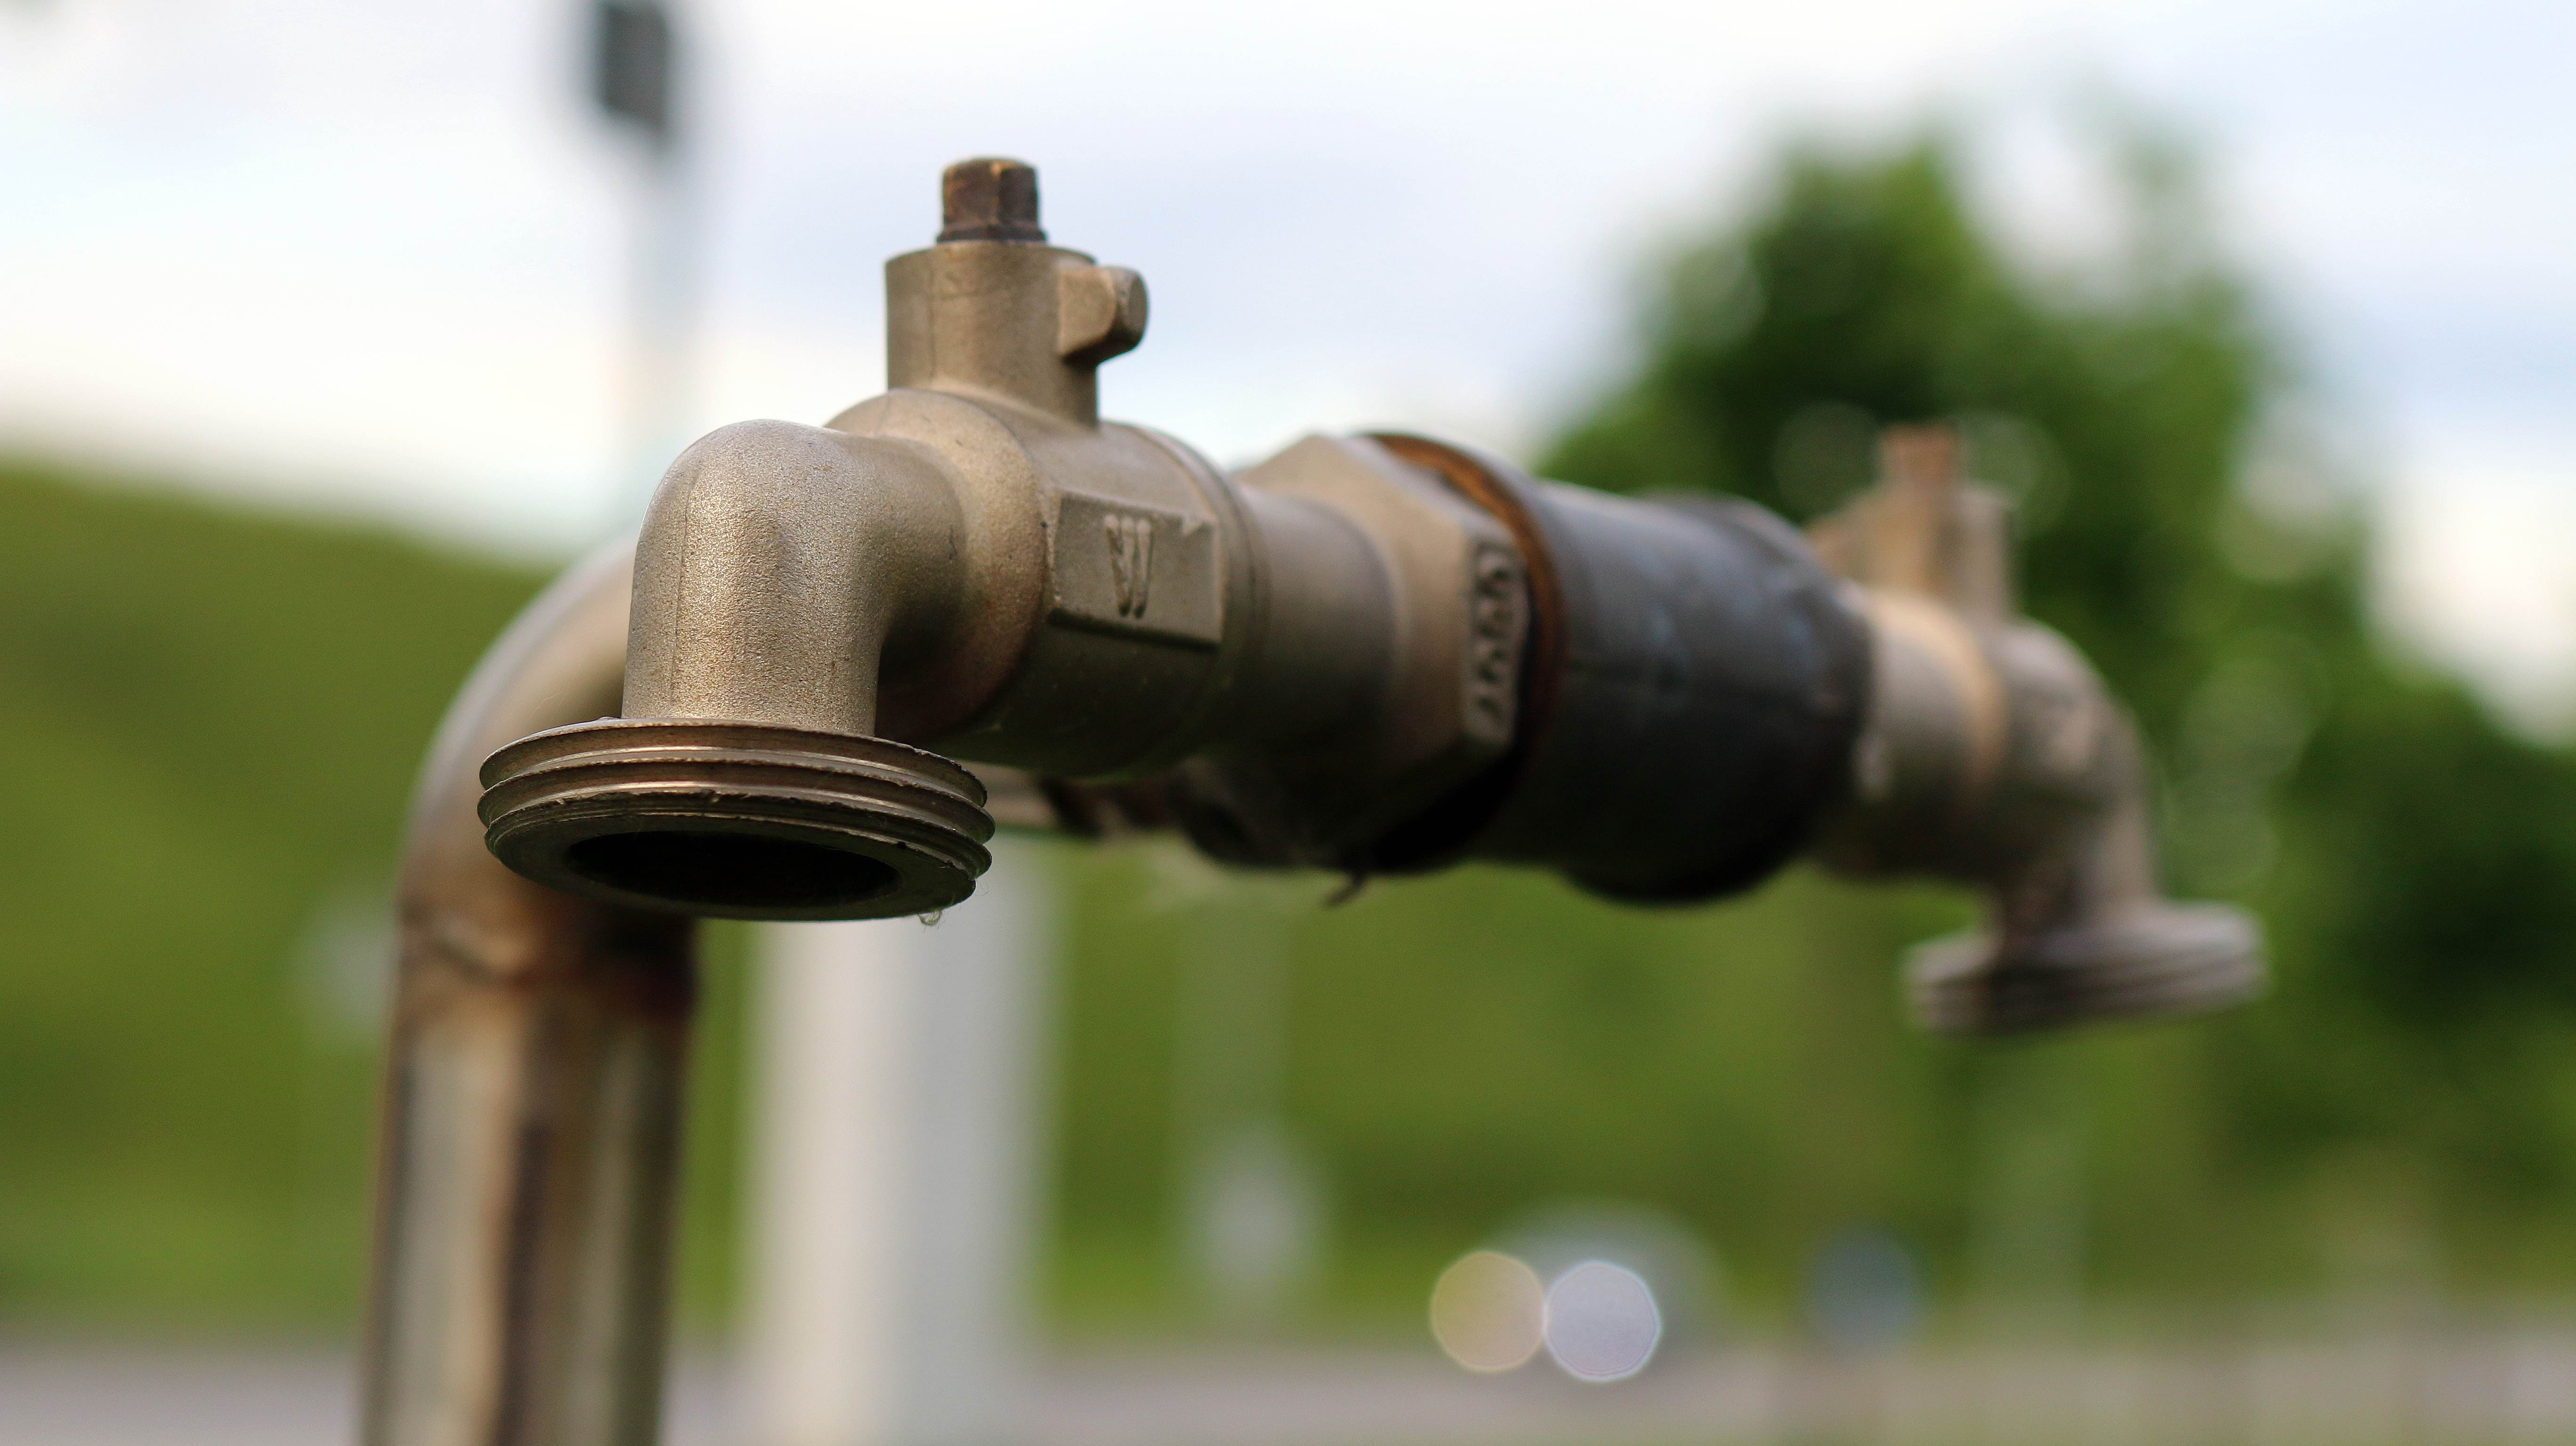
water, metal, garden, iron, tap water